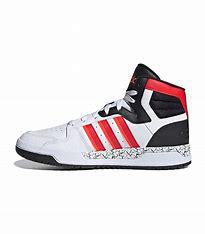
Brand: adidas
Model: neo Adidas NEO Entrap